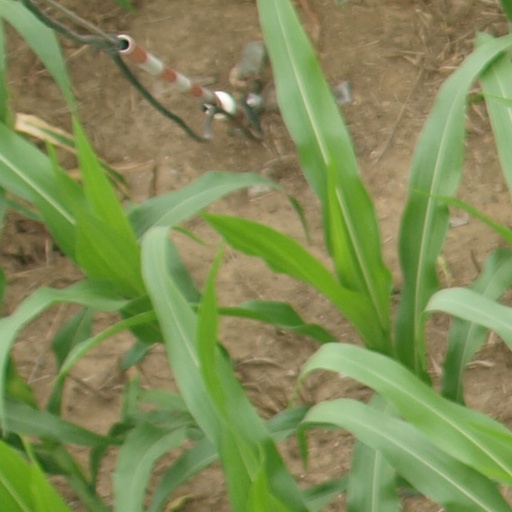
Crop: maize; corn